Western theater of the American Civil War

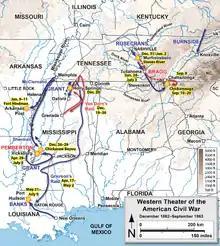
From Vicksburg (December 1862 – July 1863) to Chickamauga (September 1863)

On April 6, the combined Confederate forces under Beauregard and Johnston surprised Grant's unprepared Army of West Tennessee with a massive dawn assault at Pittsburg Landing in the Battle of Shiloh. In the first day of the battle, the Confederate onslaught drove Grant back against the Tennessee but could not defeat him. Johnston was mortally wounded leading an infantry charge that day; he was considered by Jefferson Davis to be the most effective general in the Confederacy at that time. On the second day, April 7, Grant received reinforcements from Buell and launched a counterattack that drove back the Confederates. Grant failed to pursue the retreating enemy and received enormous criticism for this and for the great loss of life—more casualties (almost 24,000) than all previous American battles combined.